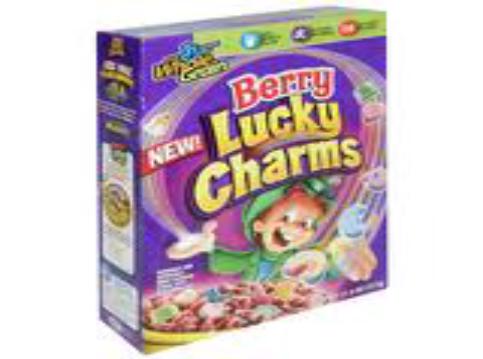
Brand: Berry Lucky Charms
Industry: Food